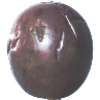
Label: Passion Fruit 1